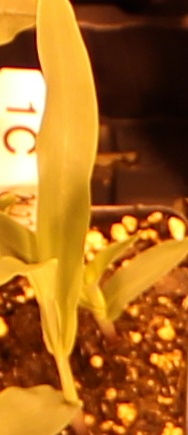
Label: Corn